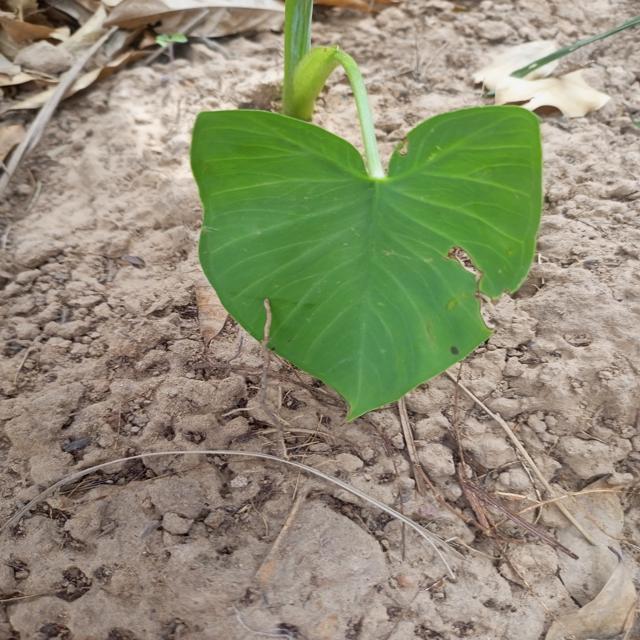
Label: Early_Blight